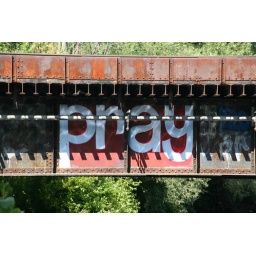
I wonder how someone managed to create this sign under this busy railroad bridge spanning the Huron River.